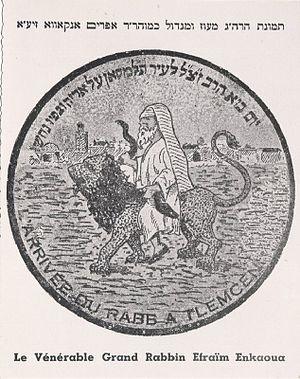
L'histoire des Juifs en Algérie remonte à l’Antiquité, sans qu’il soit possible de retracer avec certitude l'époque et les circonstances de l’arrivée des premiers Juifs dans le territoire de l’actuelle Algérie. Plusieurs vagues d'immigration ont en tout cas contribué à accroître sa population. Il est possible qu'il y ait eu des Juifs à Carthage et dans le territoire actuel de l'Algérie avant la conquête romaine mais le développement des communautés juives est lié à la présence romaine. Les révoltes juives des Iᵉʳ et IIᵉ siècles en terre d'Israël et en Cyrénaïque ont certainement causé l'arrivée d'immigrants juifs en provenance de ces contrées. Le prosélytisme juif parmi les Berbères est un fait historique établi, mais son importance reste débattue.
L’histoire des Juifs à Tlemcen est plurimillénaire, débutant probablement avec des marchands juifs qui plus tard judaïseront les tribus berbères de la région. La région est, à l’ère des gueonim, un centre d’étude assez important pour correspondre avec les académies talmudiques de Babylonie. Les Juifs sont cependant rejetés de la ville et cantonnés à la localité voisine d’Agadir à l'avènement de la dynastie zianide, au XIIIᵉ siècle et jusqu’à l’arrivée d’Ephraim Al-Naqawa, un rabbin fuyant les persécutions de 1391 en Espagne. Vénéré comme un saint, il fait construire une synagogue dans la ville et établit une longue lignée et forme de nombreux disciples. La communauté souffre d’une série de désastres au XVIᵉ siècle avant de redevenir un centre vivace du judaïsme jusqu’à la déclaration d’indépendance de l’Algérie.
Ephraim Al-Naqawa ou "Aln'Kaoua", est un rabbin, médecin et théologien séfarade du XIVᵉ siècle. Figure emblématique de la communauté juive de Tlemcen, il est connu de nombreux Juifs algériens sous le seul nom du Rav ou Rab.